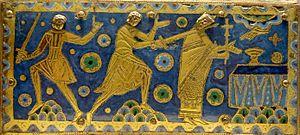
L'assassinat de Thomas Becket, détail d'un reliquaire. Émail champlevé sur cuivre doré, Limoges (Limousin, France).
Les châsses de saint Thomas Becket sont des reliquaires en émail de Limoges réalisés aux environs de 1200 et contenant des reliques du martyr.
Le champlevé est une technique de travail de l'émail utilisée dans les arts décoratifs. Elle consiste à ôter un peu de matière pour y incruster de l'émail.
Au Moyen Âge, la technique de l'émail s'est développée pour accompagner l'essor sans précédent qu'a connu alors cette pâte de verre colorée que l'on fait tenir sur un support métallique en or, argent ou cuivre. Les objets émaillés entrent pleinement dans ce que l'on appelle l'art somptuaire.